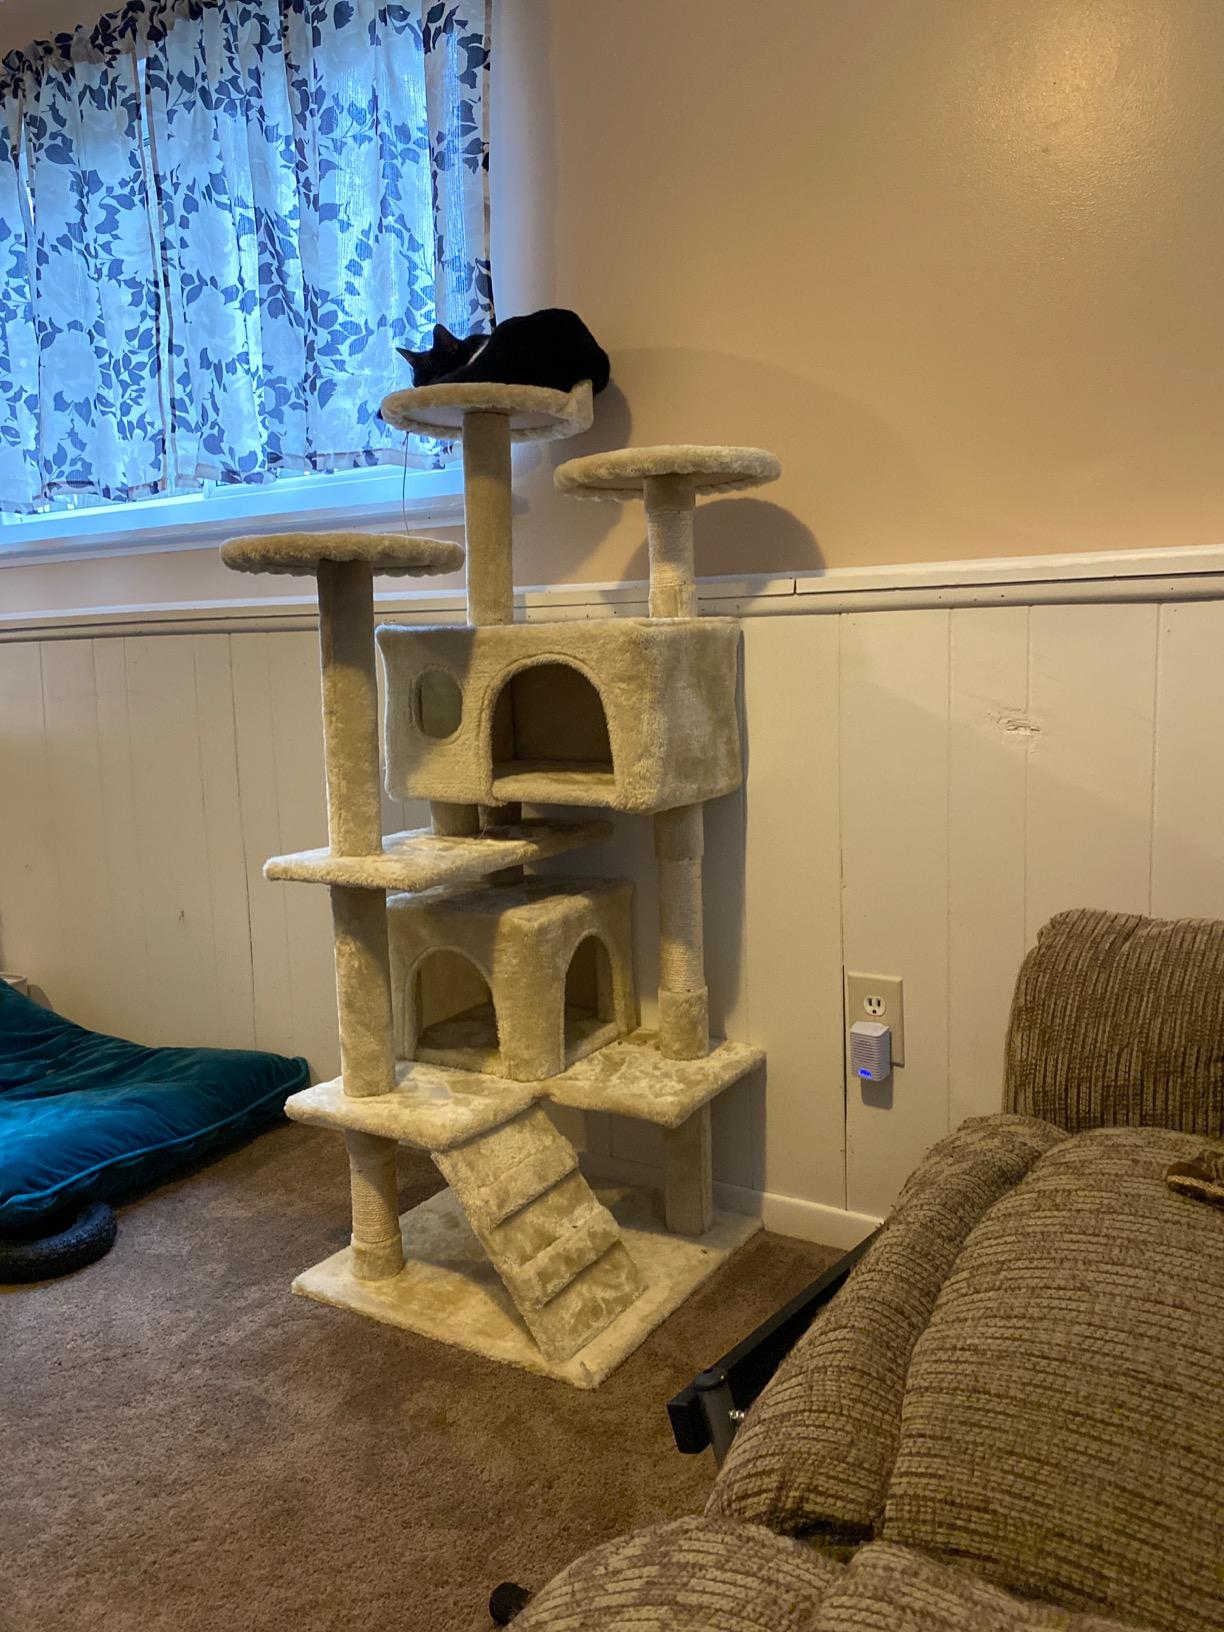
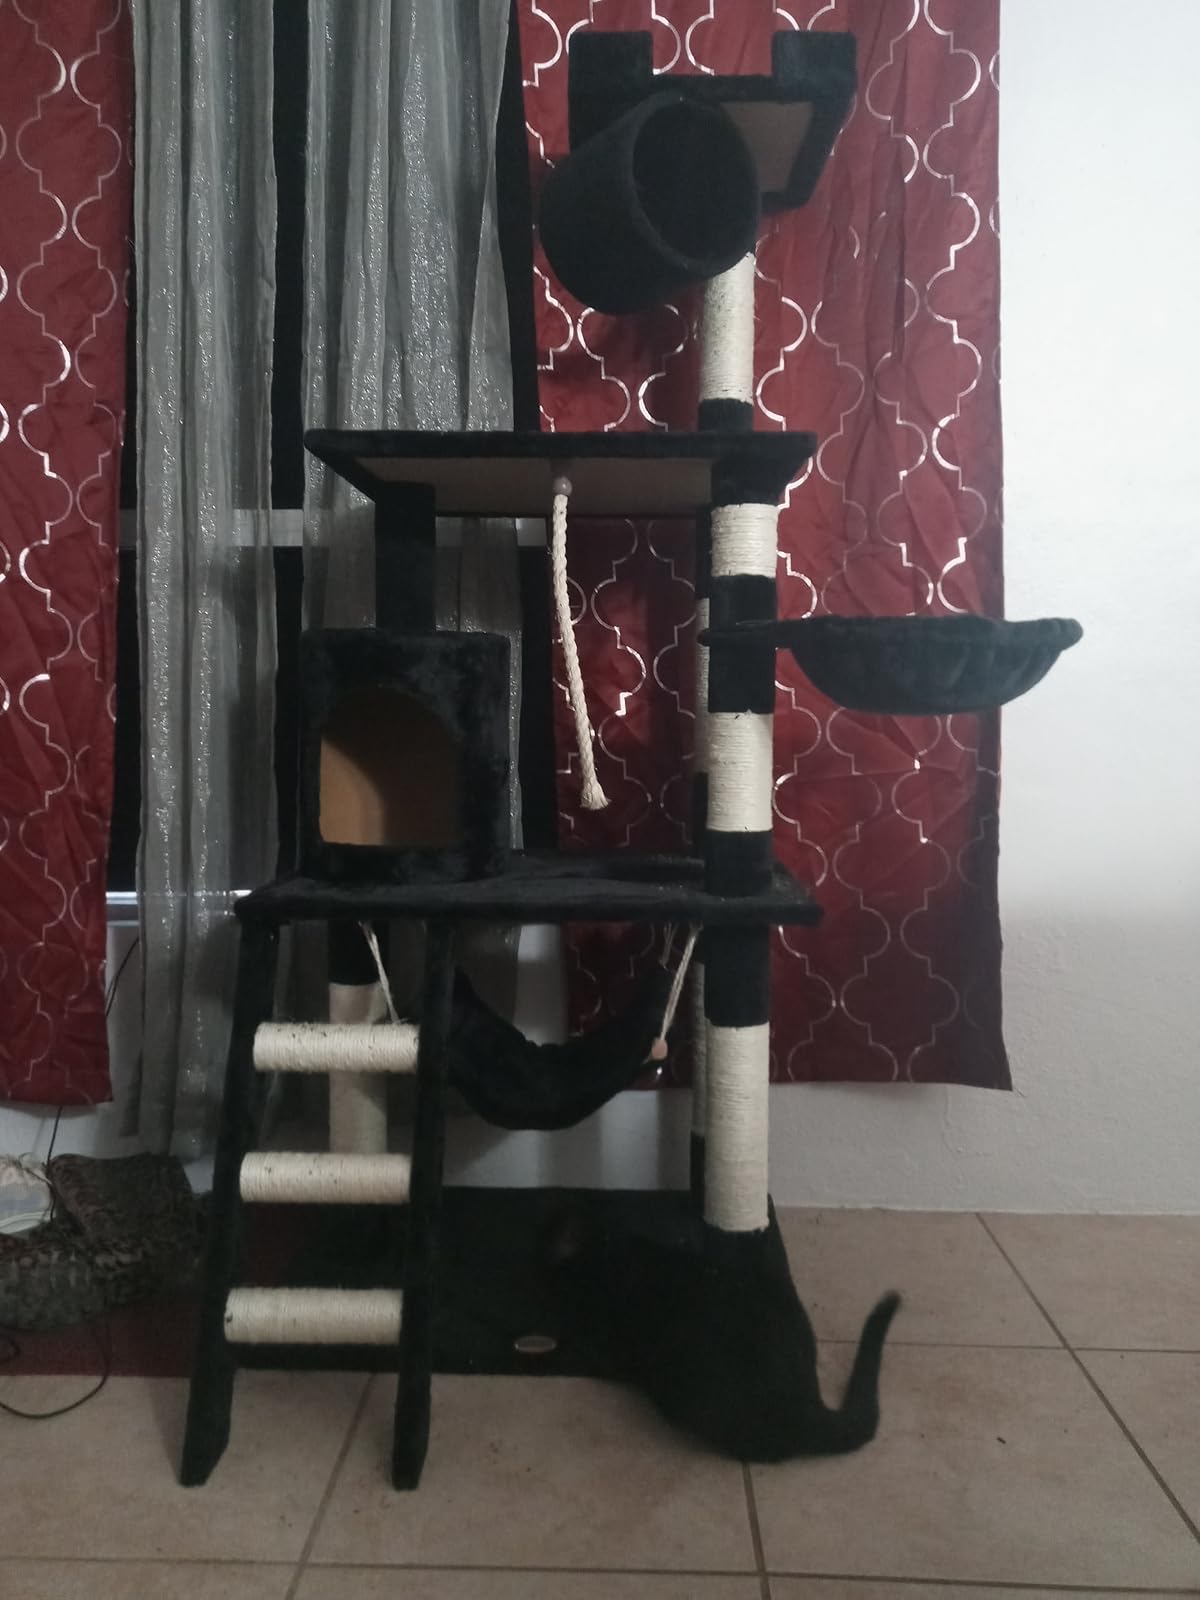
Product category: items_cat tree
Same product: no